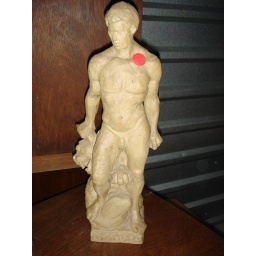
Nude male & dragon w/KRACHT etched in base